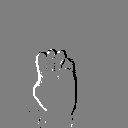
ASL letter: e